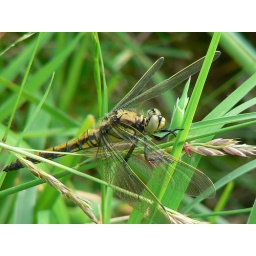
4 spotted chaser dragonfly taken near peakirk. Same place as the fish picture